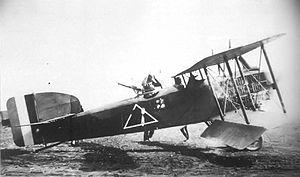
La France, dotée d'un complexe militaro-industriel, exporte de l'armement auprès d'États étrangers. C'est dans les années 2010 le troisième pays exportateur d'armement au monde, derrière les États-Unis et la Russie ; l'Hexagone a toujours figuré depuis les années 1950 parmi les cinq premiers exportateurs mondiaux d'armes.